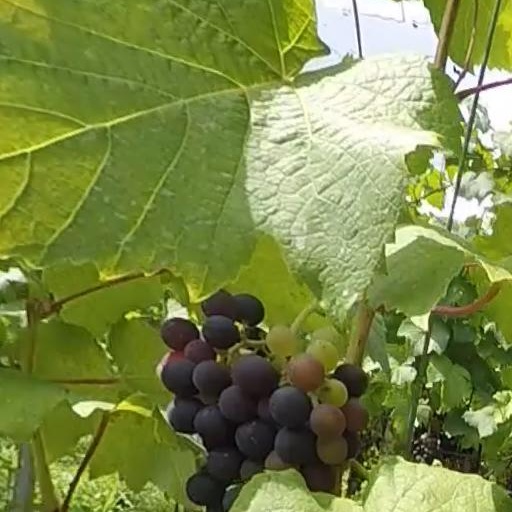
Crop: grape